Discord (My Little Pony: Friendship Is Magic)

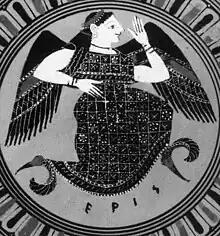
Eris, the winged goddess of chaos.

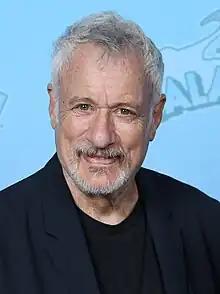
John de Lancie provided the voice for Discord.

In mythology, Discord or Discordia is a trickster and the Roman goddess of chaos. Faust based Discord's character on Q, an omnipotent trickster played by John de Lancie in "". The production team considered casting a soundalike of de Lancie to voice the character but decided to try to get de Lancie himself, who was available. The creative team developed Discord as "the one character who could break all of the rules of the show", by making him put more modernized or contemporary pop culture references than usual in the series' "fantasy storybook" setting. He was not intended to have a recurring role; according to McCarthy, "'reforming' him allows us to tell new stories with his character. He gets to be the not-always-reliable ally instead of the known enemy". Author of "My Little Pony: The Art of Equestria" Mary Jane Begin commented on the "chaotic" settings that accompany the character, such as his home dimension called Chaosville, likening them to "dream-inspired Salvador Dalí paintings".